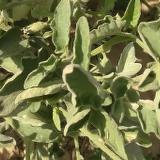
Crop: Tomato
Condition: virosis-d